Killing of Mark Duggan

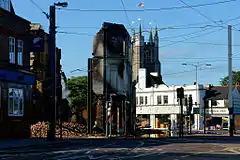
The remains of the House of Reeves furniture store in Croydon after it was destroyed in an arson attack during the 2011 England riots, which broke out in the events following Duggan's death

Officers of the Metropolitan Police Service stopped a minicab which was carrying Duggan as a passenger at about 18:15 BST on 4 August 2011. There was no CCTV coverage of the place where they stopped the cab.